Shanghai–Wuhan high-speed train

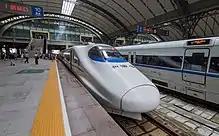
A CRH2A EMU on D3054 service at

The CRH service between Shanghai and Wuhan started on 1 April 2009, when the D-series trains commenced operations between the two cities.